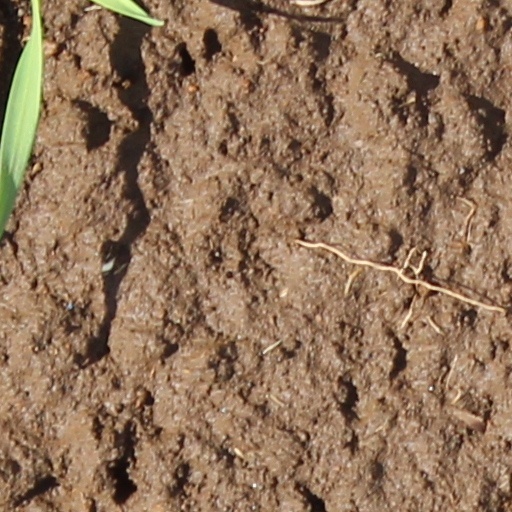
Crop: wheat